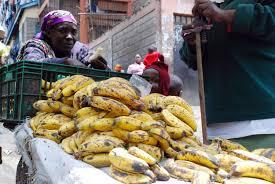
Mama mchuzi akiuza ndizi mbivu  zilizopangwa juu ya troli pembeni mwa barabara ya mtaa wa makazi. Ndizi zimejaa na kuonekana kuwa nyingi zikiwa katika rangi ya manjano iliyochanganyika na madoa meusi . Kando kuna mwanaume mwenye fimbo akisimama karibu. Nyuma yao kuna watu wachache wakipita na majengo ya ghorofa yaliyo karibu karibu . Mazingira yanaashiria shughuli za kawaida za soko la  mtaani.